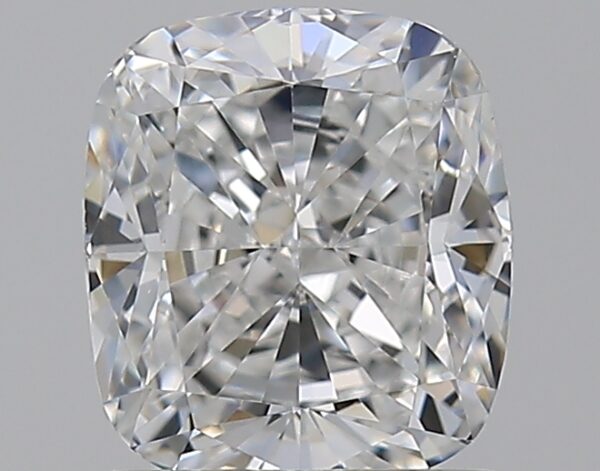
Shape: cushion
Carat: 1
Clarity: VS1
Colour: F
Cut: EX
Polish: EX
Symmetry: VG
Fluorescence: N
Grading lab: GIA
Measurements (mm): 5.96 x 5.36 x 3.63